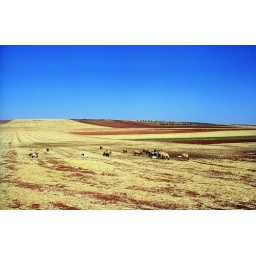
Mud houses field near hammah, syria